Jim Hannah

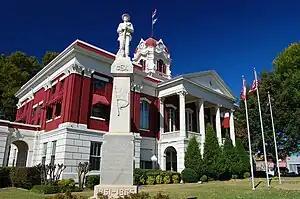
White County Courthouse in Searcy

Born in the Naval Hospital in Long Beach, California, while his father was in the United States Navy during World War II. His family moved back to Ozark, Missouri, where they operated a dry cleaning business. Hannah moved with his parents to Harrison, Arkansas, in 1960, where his family operated a soft-drink bottle company. Hannah graduated from Harrison High School in 1962. Hannah briefly attended Drury University. Hannah then received his bachelor's degree in accounting from School of Business Administration at the University of Arkansas and his Juris Doctor degree from University of Arkansas School of Law. He practiced law in Searcy, Arkansas.